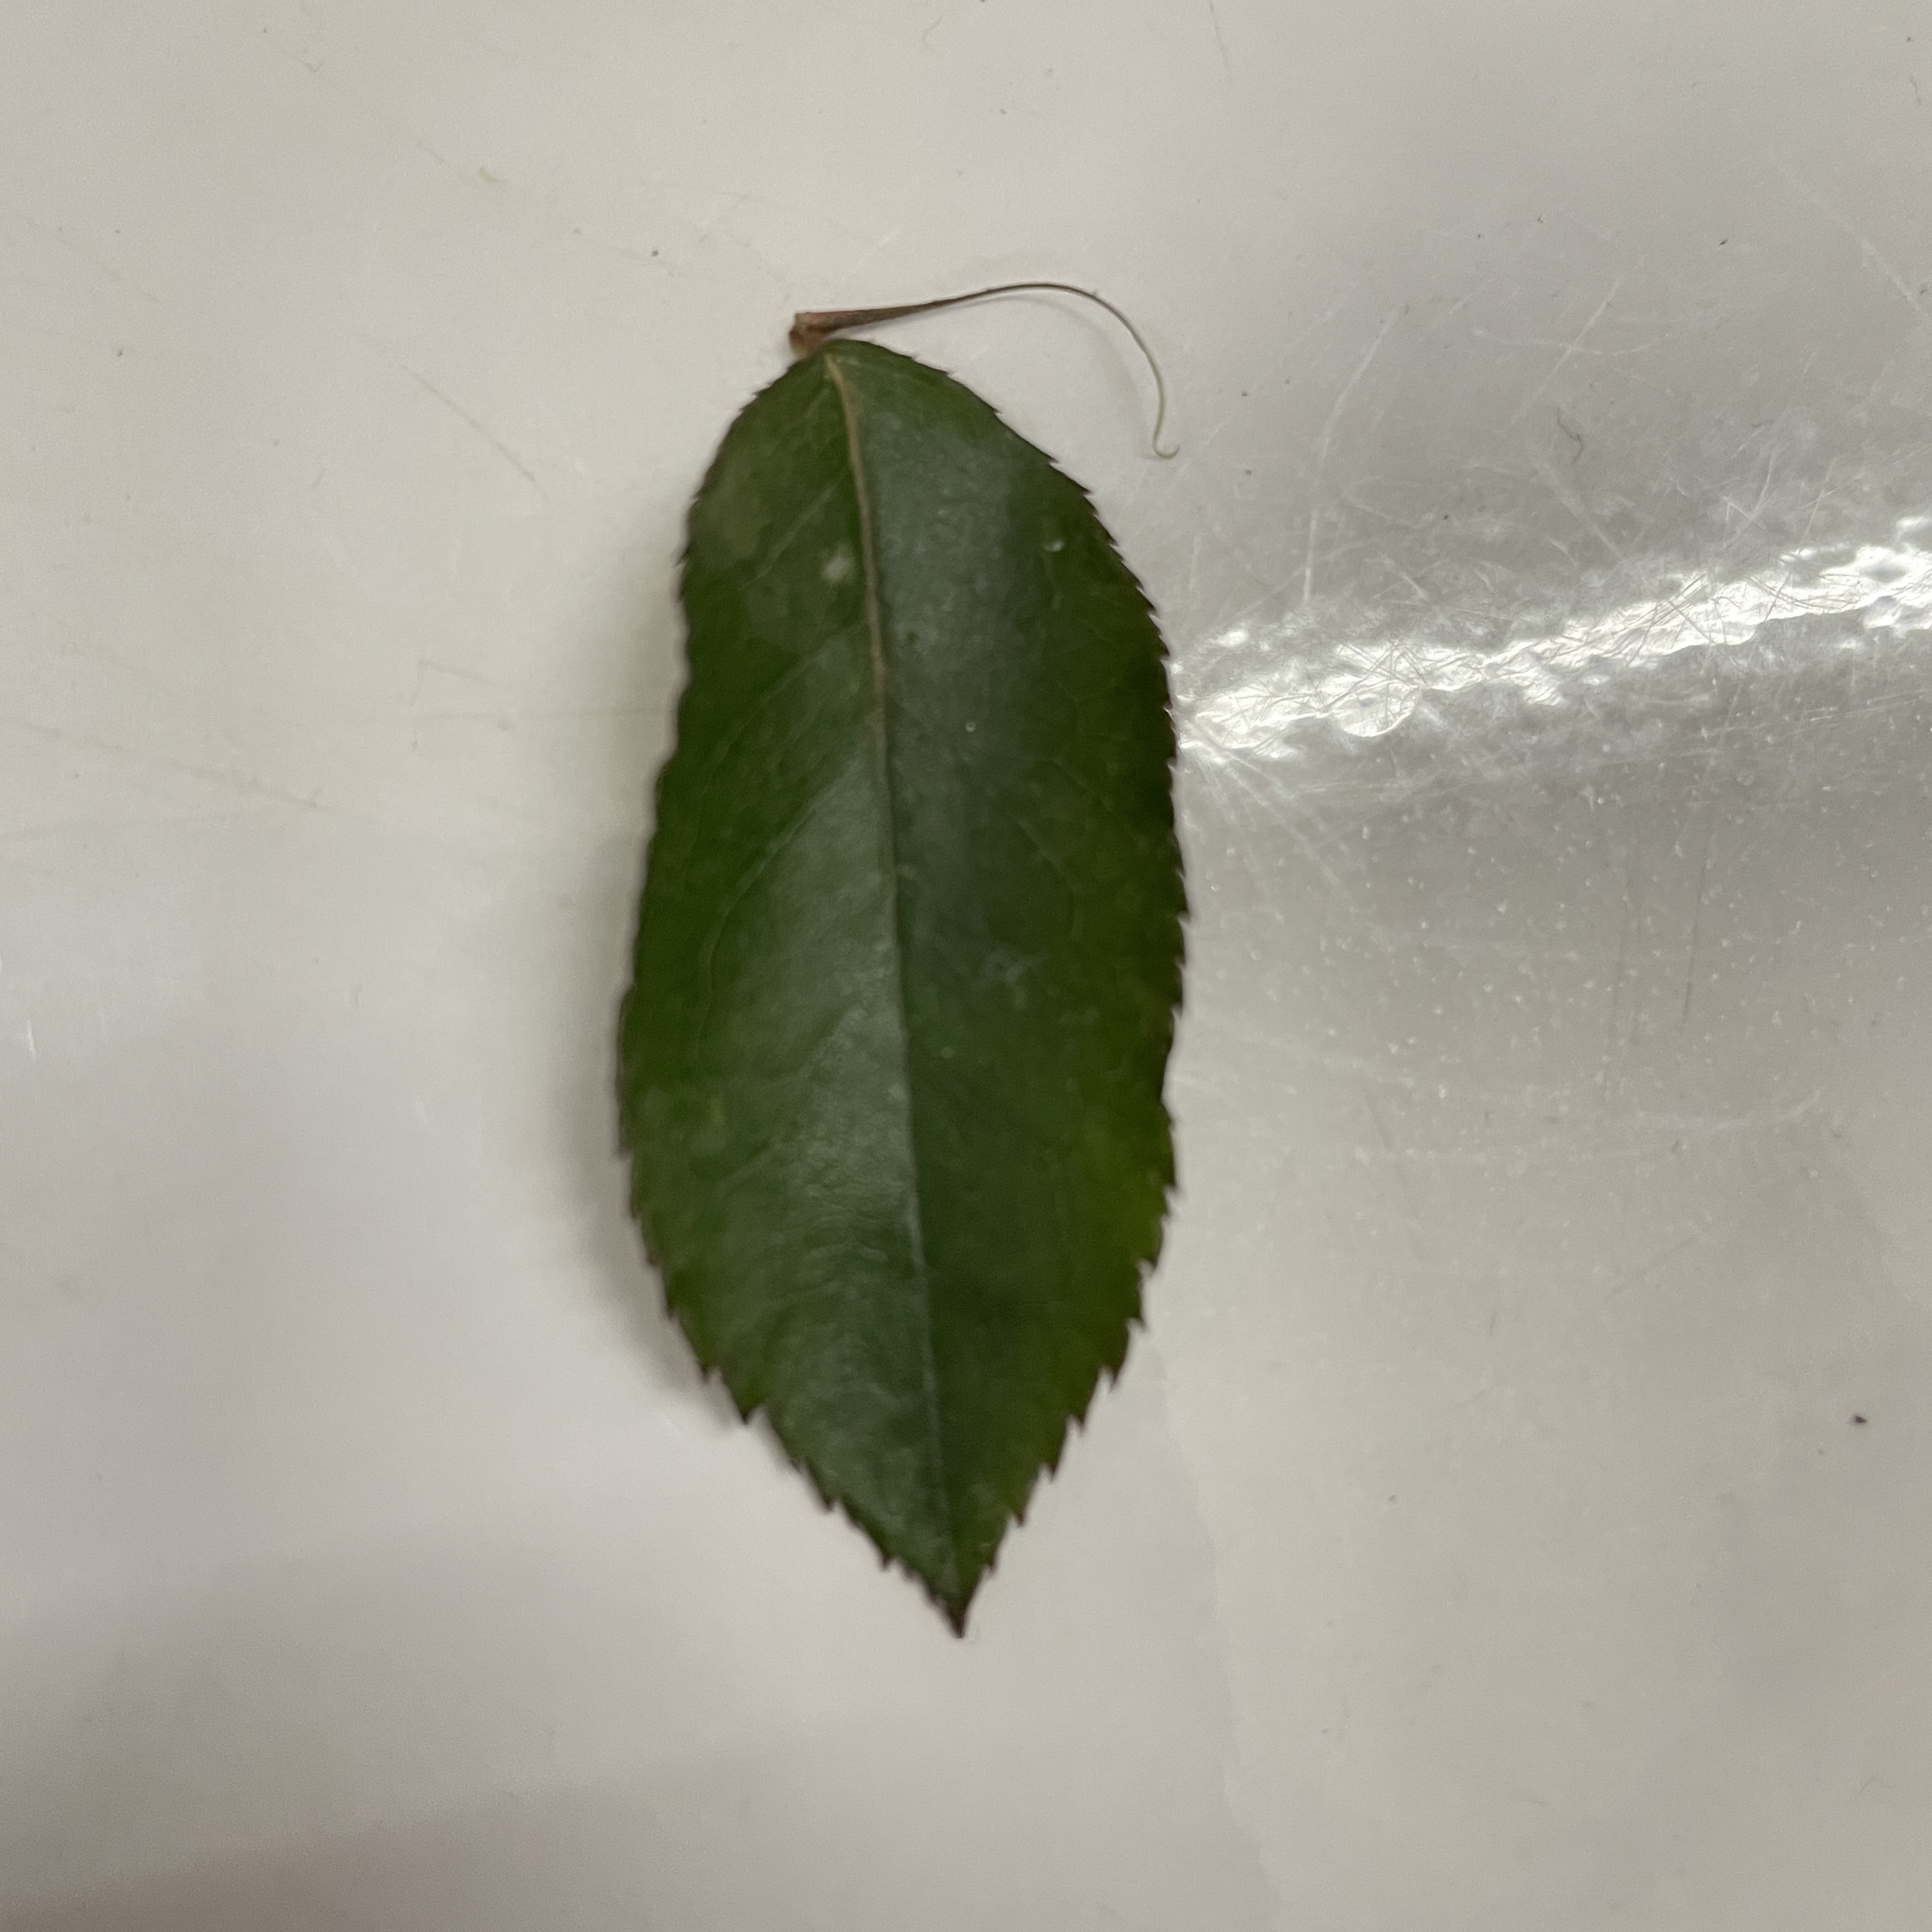
Label: Healthy Leaf